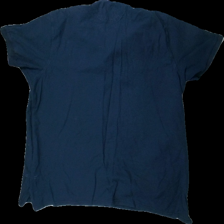
View: back
Type: T-shirt
Category: Men
Brand: Not in the list
Brand text on label: Emilio rossi
Colors: Blue
Material: 100% Cotton
Pattern: Other
Cut: Regular
Price range: <50
Recommended usage: Recycle
Description: Blue t-shirt with embroidery and print
Comment: washed out